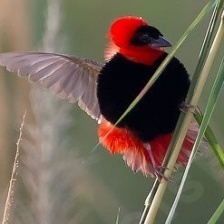
Species: NORTHERN RED BISHOP
Scientific name: EUPLECTES FRANCISCANUS